Mun Tae-yeong

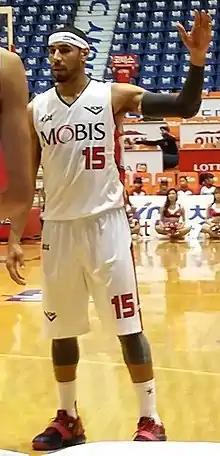
Moon in 2014

Mun Tae-yeong (born as February 10, 1978 as Gregory Lee "Greg" Stevenson) is an American-born Korean basketball player. A forward, he played for the South Korea national team.